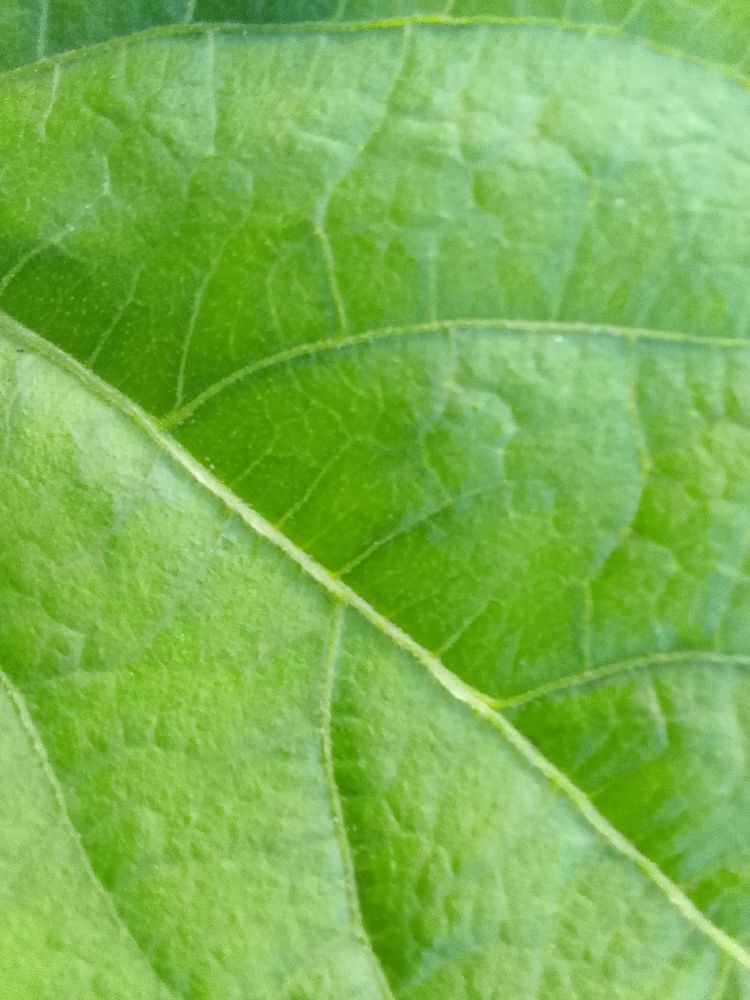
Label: healthy